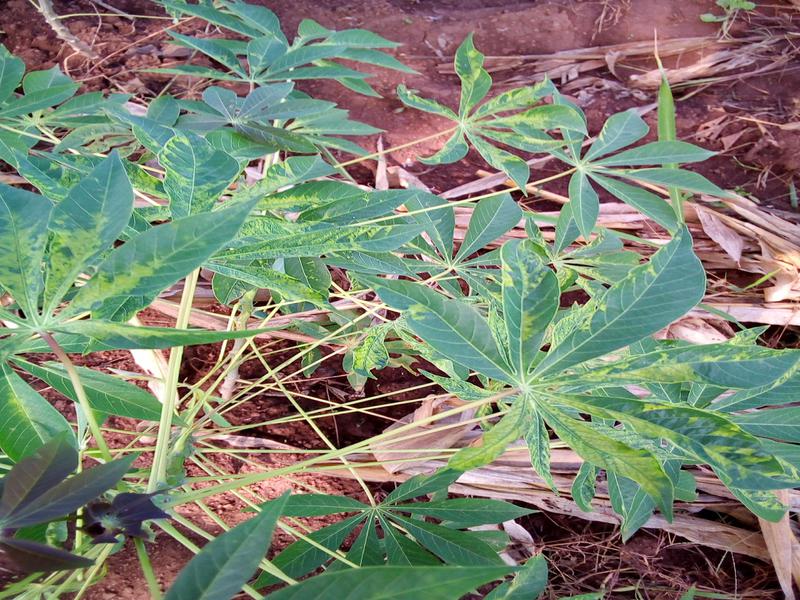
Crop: cassava
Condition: mosaic_disease